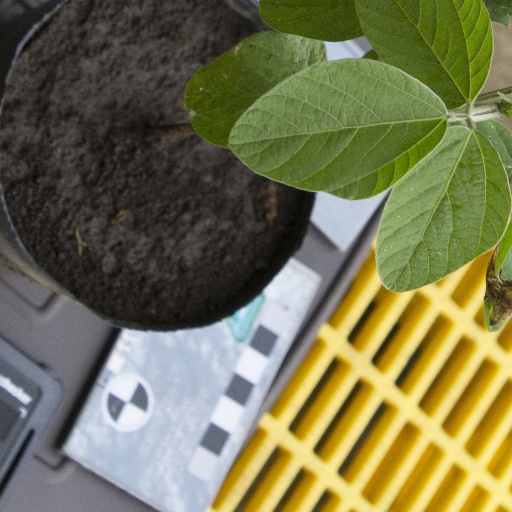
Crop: soybean